Architecture of Kievan Rus'

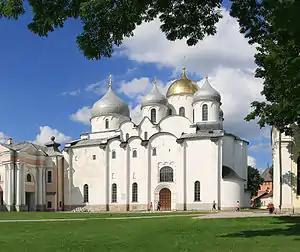
Saint Sophia Cathedral in Veliky Novgorod (1045–1050)

The architecture of Kievan Rus' comes from the medieval state of Kievan Rus' which incorporated parts of what is now modern Ukraine, Russia, and Belarus, and was centered on Kiev and Novgorod. Its architecture is the earliest period of Russian and Ukrainian architecture, using the foundations of Byzantine culture but with great use of innovations and architectural features. Most remains are Russian Orthodox churches or parts of the gates and fortifications of cities.